Neil Simon Theatre

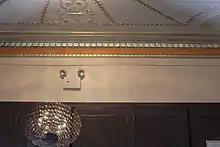
Decorative detail of the inner lobby

The rectangular ticket lobby is directly inside the main entrance and has dark marble walls. The western (right) wall has ticket windows, while the eastern (left) wall has a recessed niche to the inner lobby, containing a glass-and-bronze double door flanked by small sconces. The eight glass-and-bronze doors on the north wall lead from the street, with panels above them, while the south wall contains paneled wooden doors to the auditorium's orchestra level. A cornice surrounds the ceiling. which is decorated with plasterwork in the Adam style. The middle of the ceiling has a pair of crystal lamps.